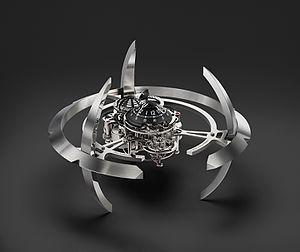
L’Epée 1839 est une marque de luxe spécialisée dans la création et fabrication d’horloges mécaniques de luxe basée à Delémont, dans le Canton du Jura. Elle a repris la marque créée et développée à Sainte-Suzanne, dans le Pays de Montbéliard, par l'industriel d'origine suisse Auguste L'Épée. D'abord spécialisée dans les boîtes à musique dont elle a été un des principaux pionniers, puis dans l'horlogerie de haute précision, l'usine de Sainte-Suzanne a fermé définitivement en 1996 après 157 ans d'existence et plusieurs tentatives de diversification infructueuses, victime de l'avènement des montres à quartz et d'un climat social délétère, peu propice aux reconversions ou aux projets de reprise.